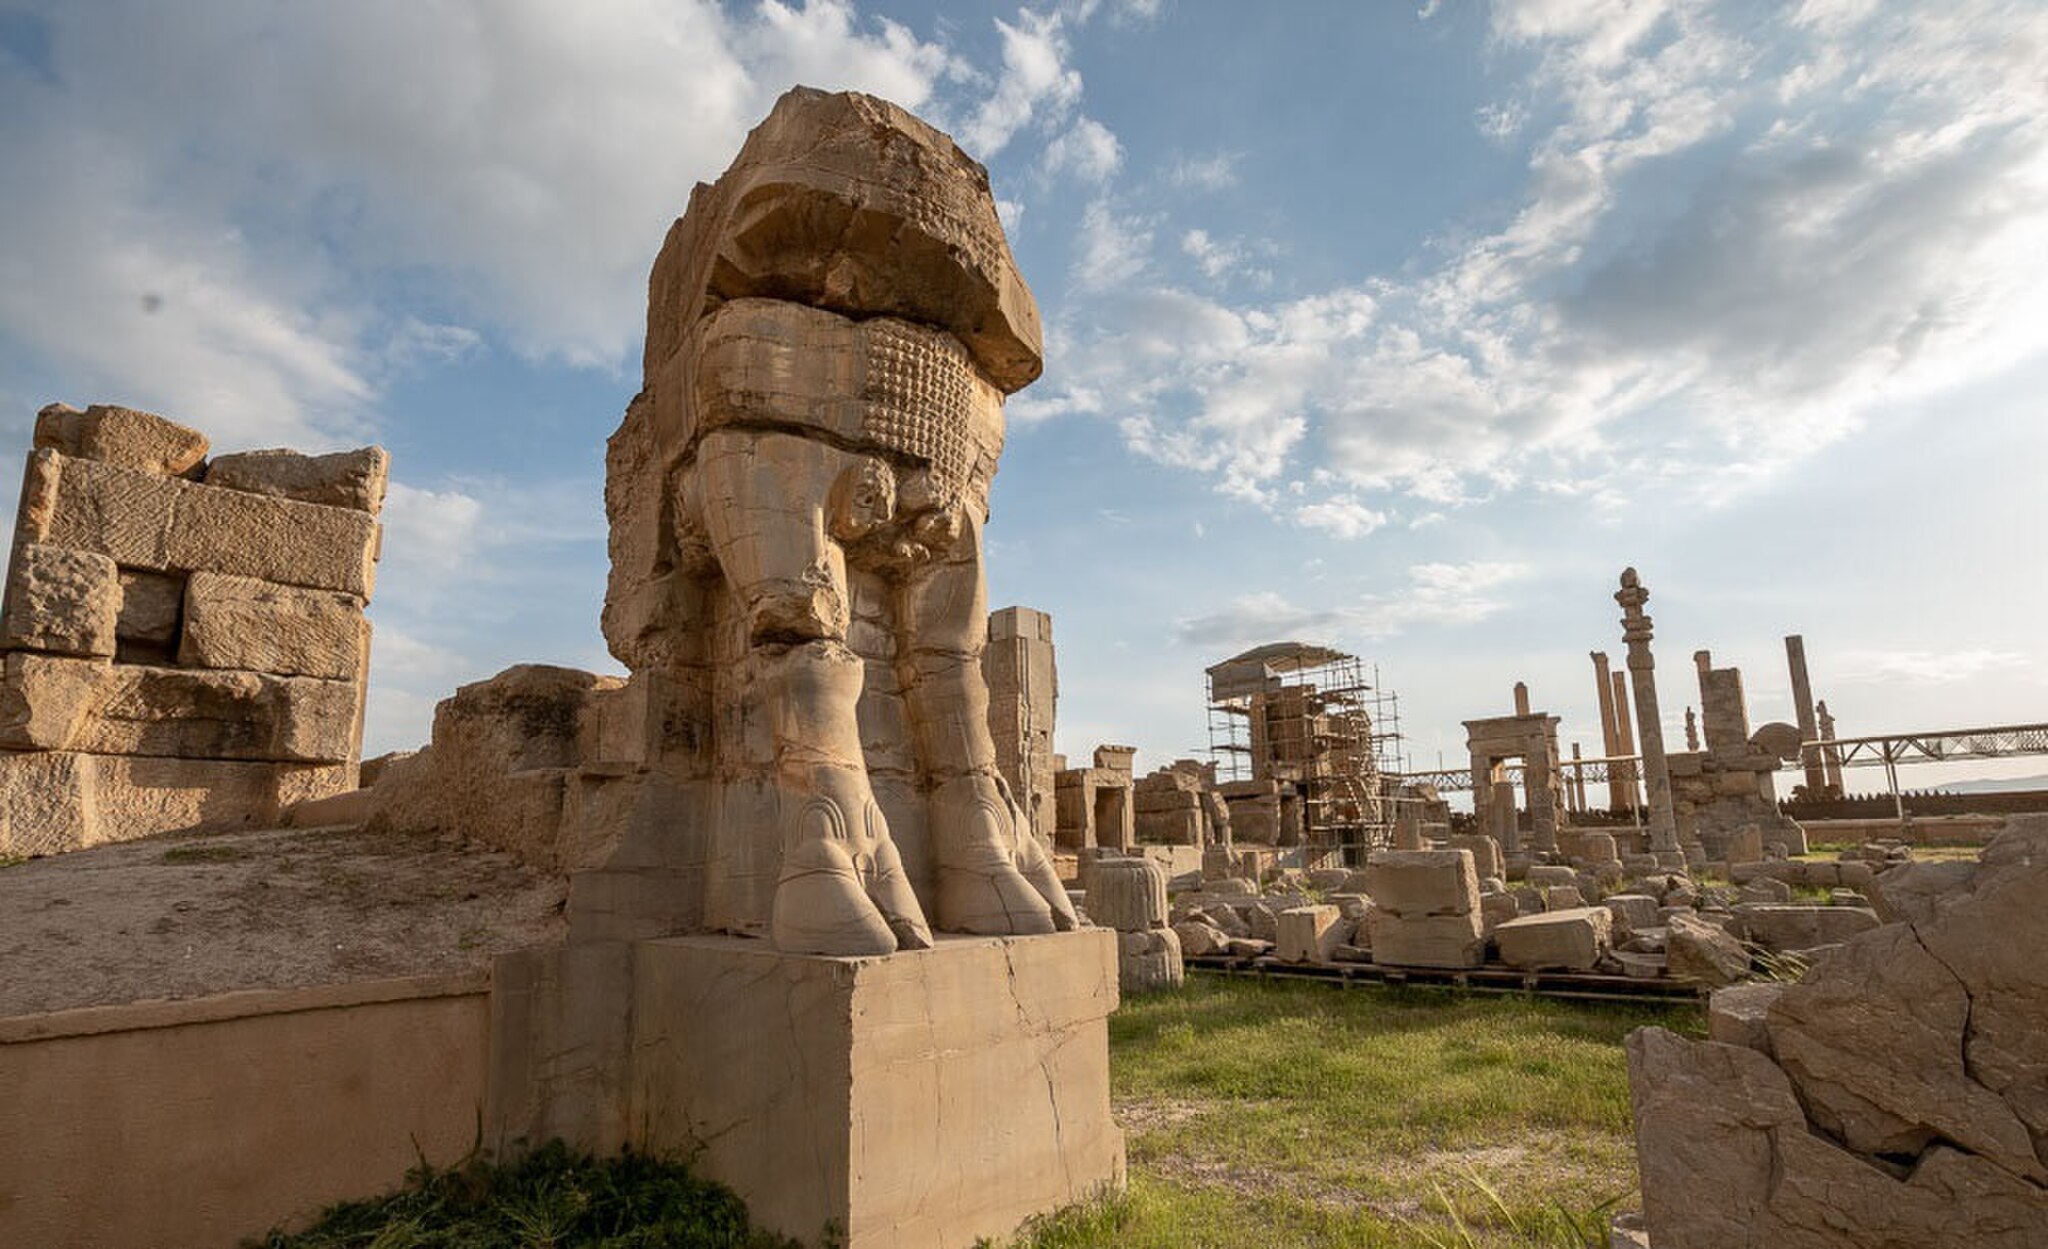
Title: 3428787 میراث جهانی تخت جمشید
Description: میراث جهانی تخت جمشید
Date: 2020-04-20
Categories: Files from external sources with reviewed licenses, 2020 in Persepolis, Photos from Mehrnews.com, Broken bull statue in the northern facade, Hall of hundred columns, Photos by Amin Berenjkar for Mehr News Agency